Army of the Mughal Empire

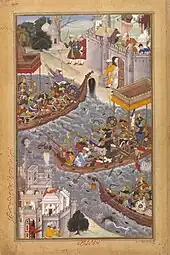
1565-Battle Scene with Boats on the Ganges-Akbarnama

Aside from the high quality purebreed Arabian, Iraq, Khurasan, and Central Asia steeds, the Mughal also bred lower quality warhorses. The systematic classification of horse quality in Mughal empire was started in 1595, it is generally divided into several classes such as: